American Fletcher National Bank

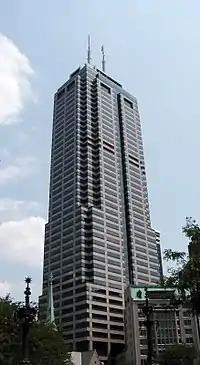
The former Bank One Tower

In May 1986, it was announced that AFC was going to merge with the Columbus, Ohio-based Banc One Corporation for $597.3 million in stock with American Fletcher National Bank being renamed Bank One Indianapolis and American Fletcher Corporation renamed Banc One, Indiana Corporation.